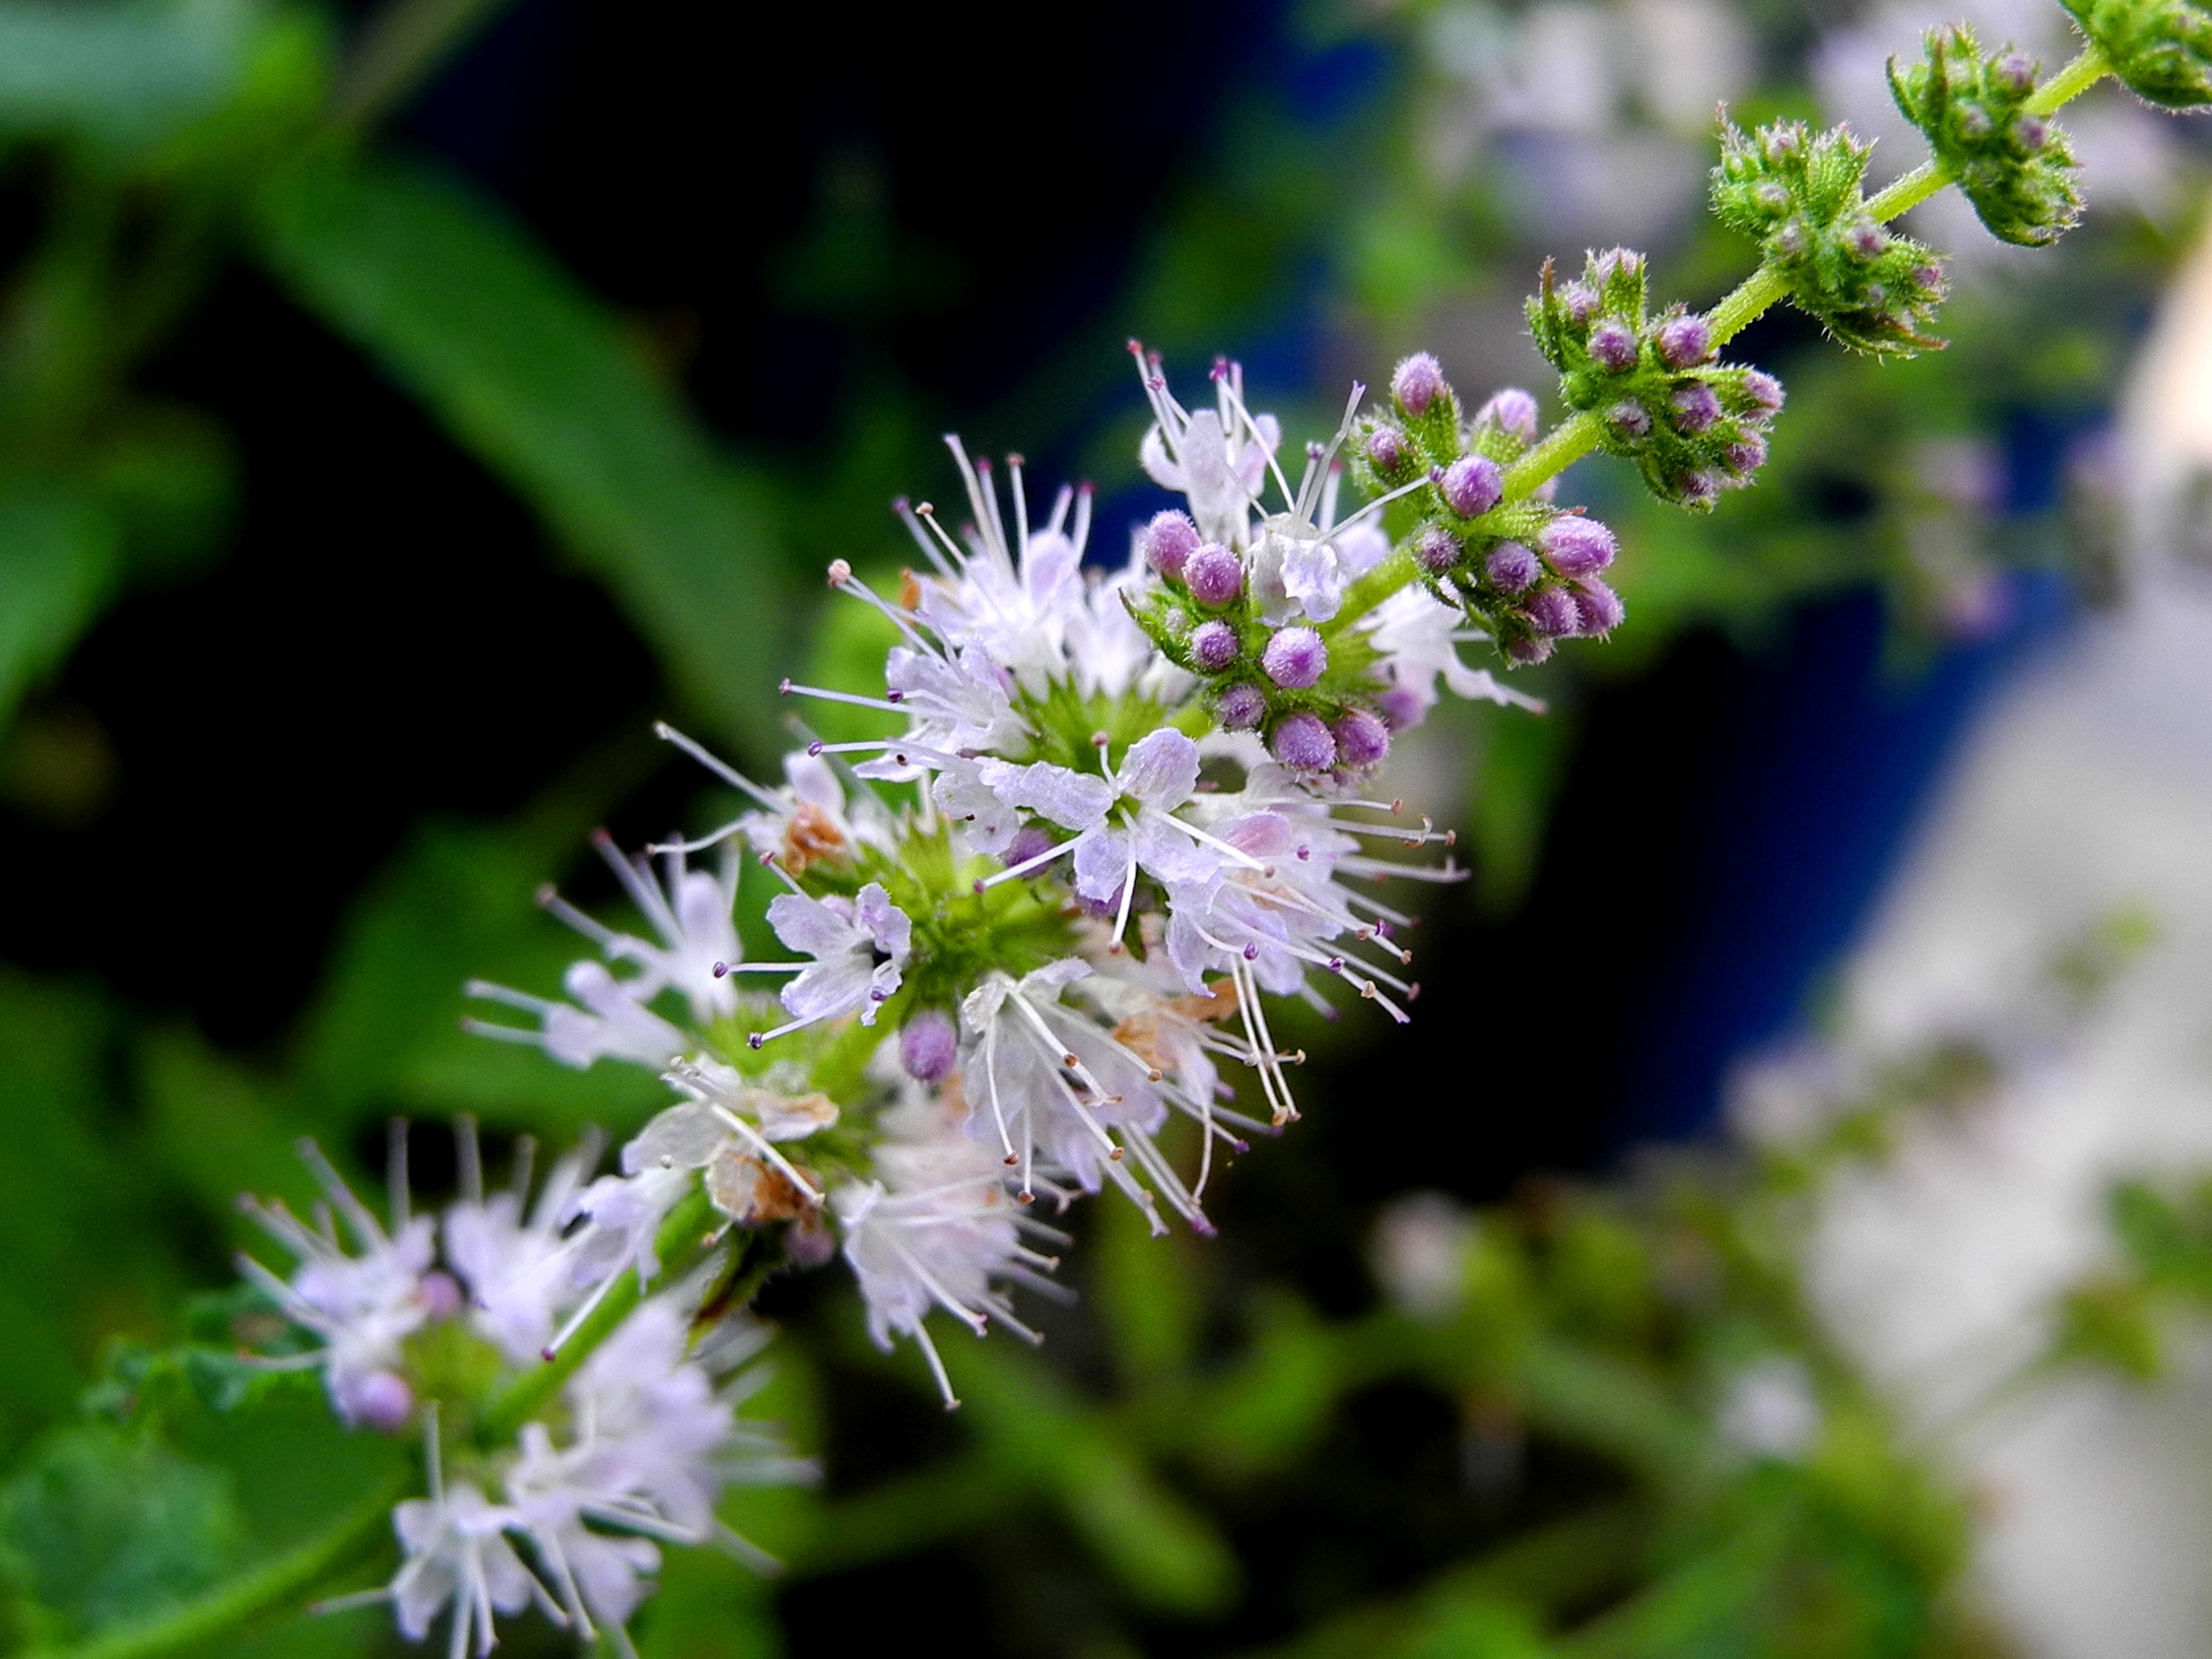
nature, blossom, plant, flower, herb, produce, macro, botany, garden, flora, wildflower, shrub, macro photography, flowering plant, subshrub, land plant